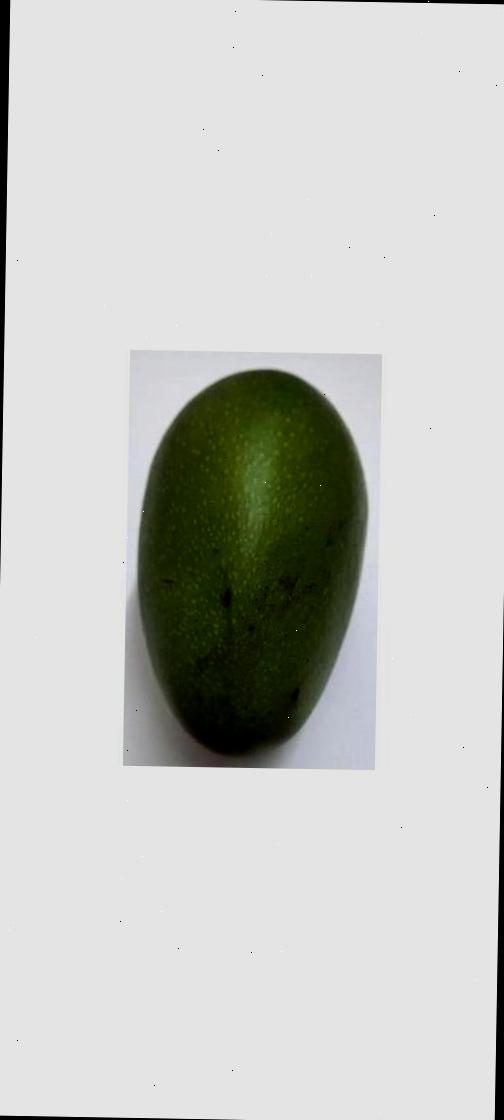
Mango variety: Ashshina Zhinuk